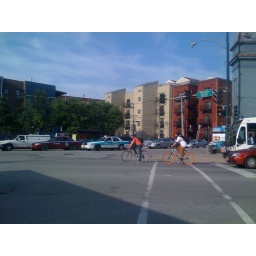
bike to work week 2009. john's in the orange shirt.